Les Écharlis Abbey

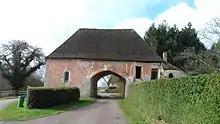

From the beginning of the Hundred Years' War in 1356, the monks were menaced by the advancement of the English in the Gâtinais. They sought refuge in their "red house", near the porte de Sens in Villeneuve-le-Roi (now Villeneuve-sur-Yonne). Soldiers destroyed the abbey down to the walls and it remained unoccupied until at least 1373. Even after their very gradual return to the abbey, the monks had to pray in the small entrance chapel. As their numbers had seriously decreased due to the war, they were likewise forced to rent out some of their barns. The war dragged on and in the 15th century the monks again fled before the invading English forces. Les Écharlis Abbey languished unoccupied and open to pillage from 1440 to 1455.